C.D. Universidad de Concepción

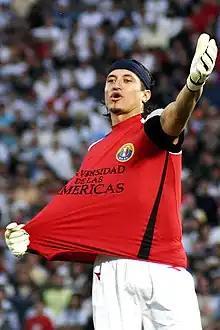
Nicolás Peric scored a goal for Universidad de Concepción in 2004.

In its first professional season, the club had success in the 1998 season and nearly qualified for the promotion play-offs to Primera División.